Central Black Forest

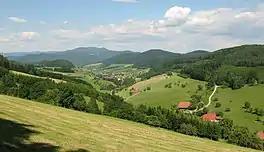
Typical landscape near the Kinzig valley: view over Welschensteinach to the Brandenkopf (945 m)

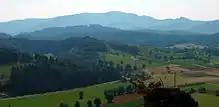
The Kandel (1,241 m) from the NW (Hochburg)

The Central Black Forest, also called the Middle Black Forest, is a natural or cultural division of the Black Forest in Baden-Württemberg in Germany. It generally refers to a region of deeply incised valleys from the Rench valley and southern foothills of the Kniebis in the north to the area of Freiburg im Breisgau and Donaueschingen in the south. Its highest area, which is southeast of the Elz valley, is also part of the High Black Forest.